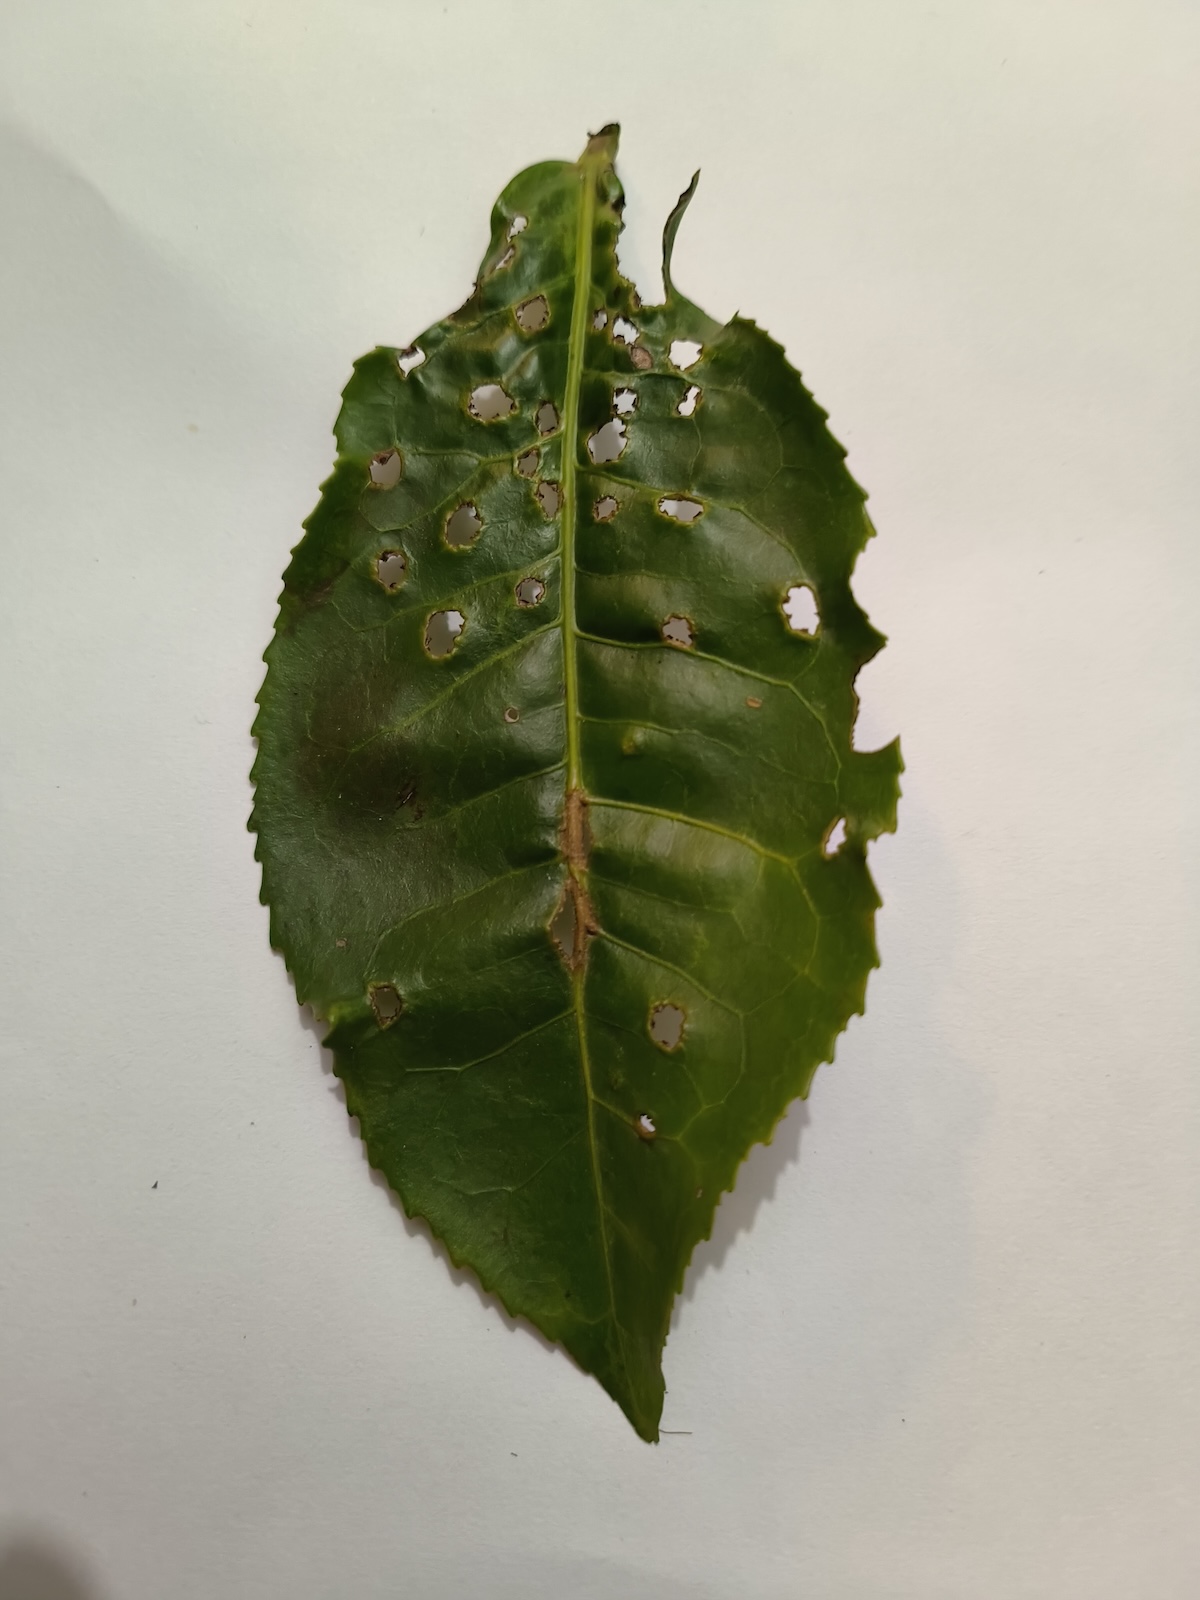
Label: Green mirid bug